Daken

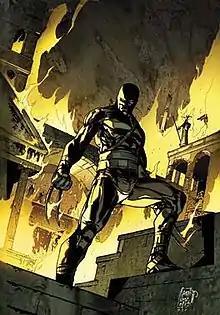
Akihiro as he appears on the cover of"Daken: Dark Wolverine" #1.Art by Giuseppe Camuncoli.

Akihiro is a fictional character appearing in American comic books published by Marvel Comics. Akihiro was created by writer Daniel Way and artist Steve Dillon and first appeared in "" #5